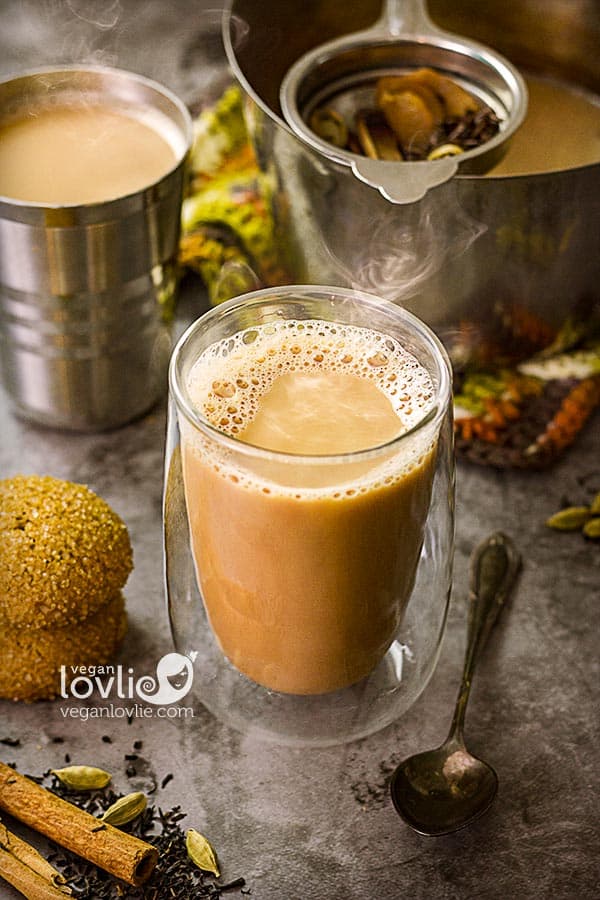
Dish: chai